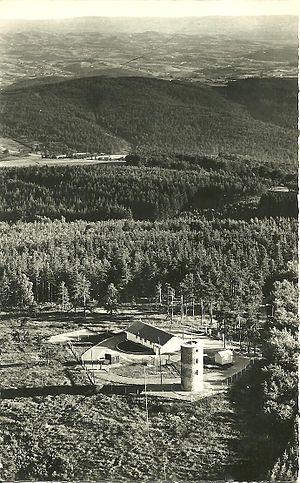
La base militaire située au sommet du mont Boussuivre avant la construction du relais hertzien.
Violay est une commune française située dans le département de la Loire, en région Auvergne-Rhône-Alpes.
Le mont Boussuivre est situé sur la commune de Violay. Son sommet, culminant à 1 004 mètres d'altitude, est coiffé par une petite clairière.